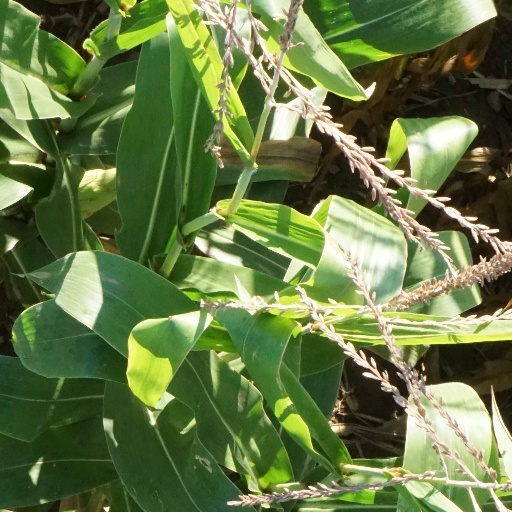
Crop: maize; corn